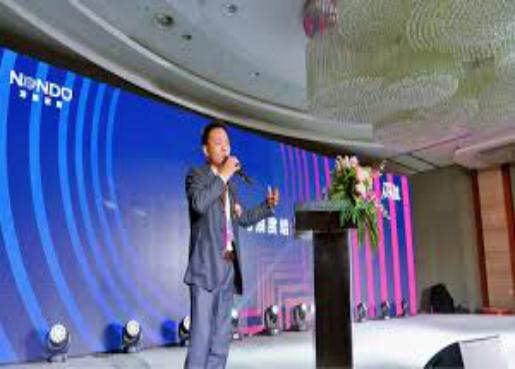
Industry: Necessities